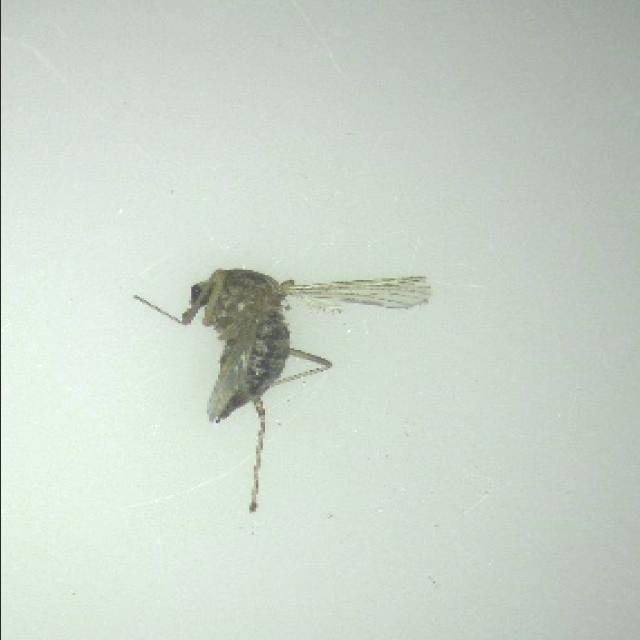
Species: aedes_vexans